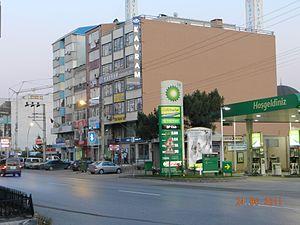
Körfez est une ville de Turquie qui comptait 125 012 habitants en 2008.